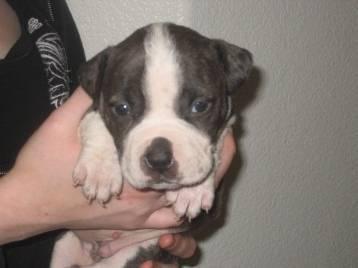
dog